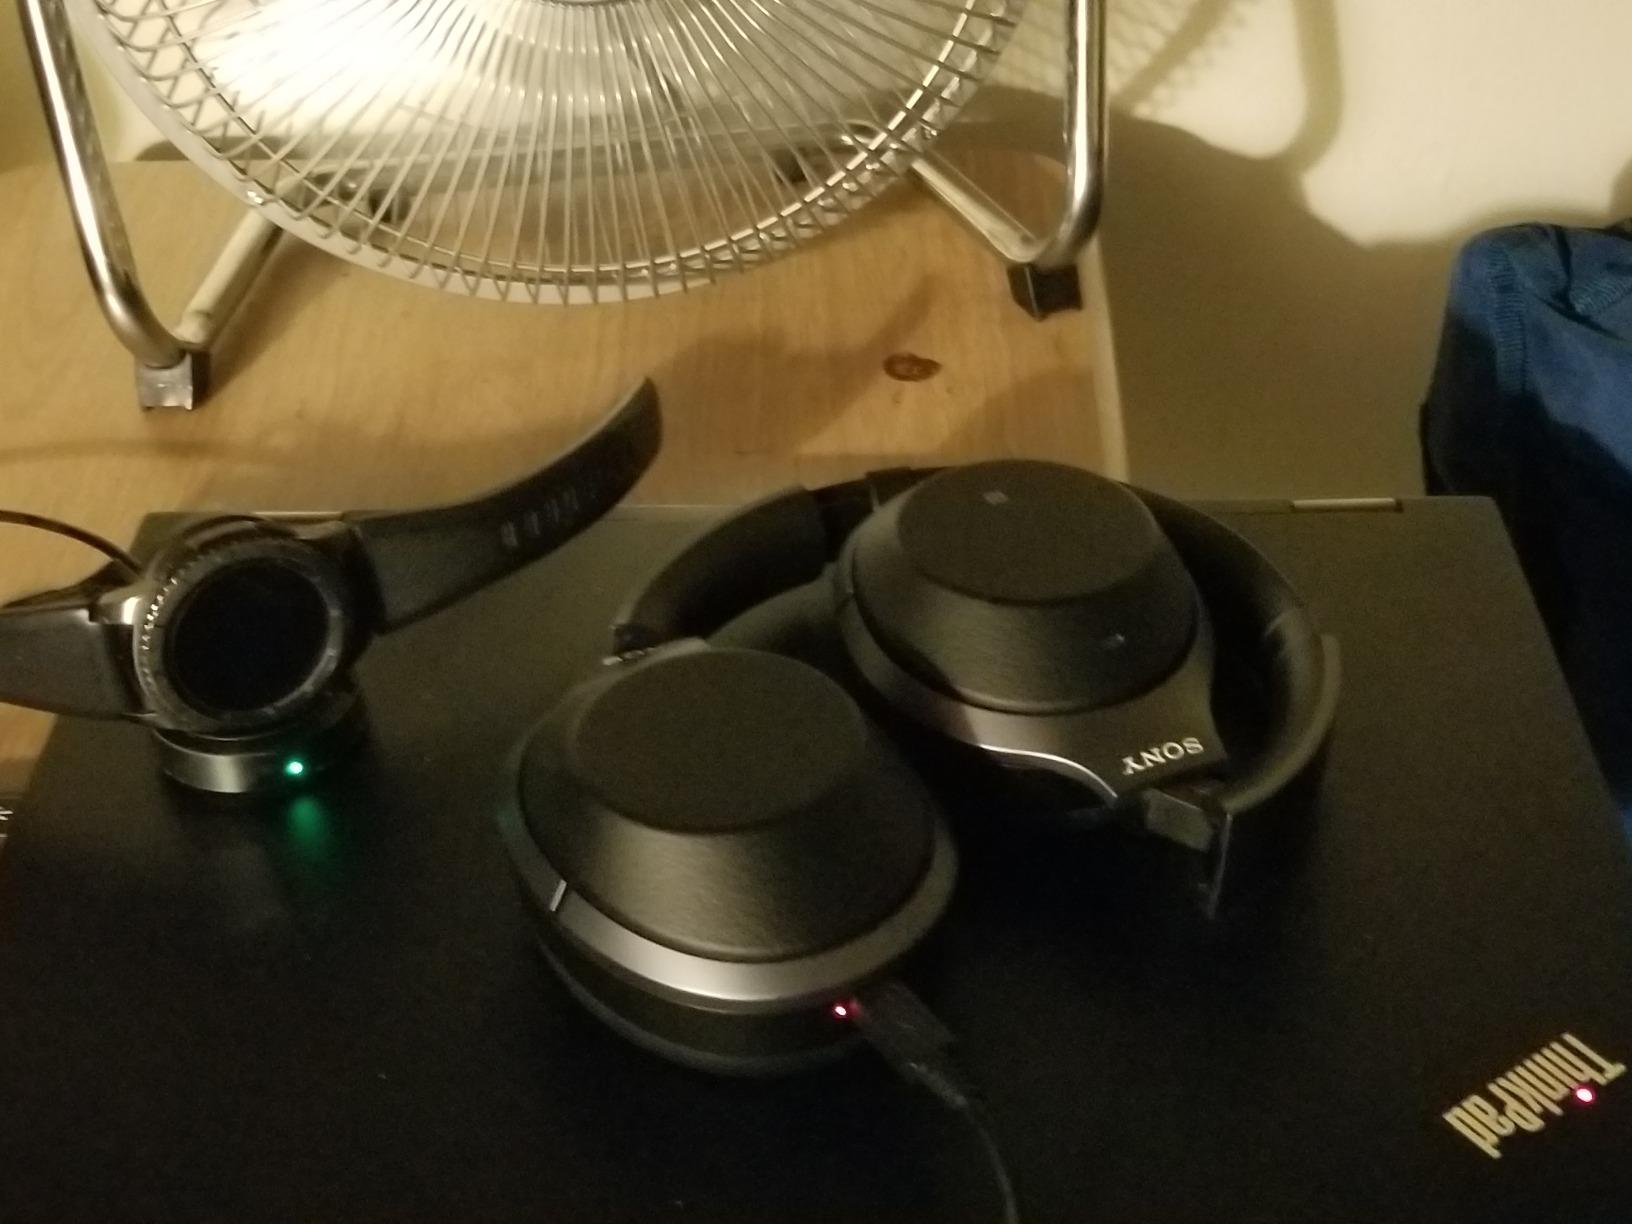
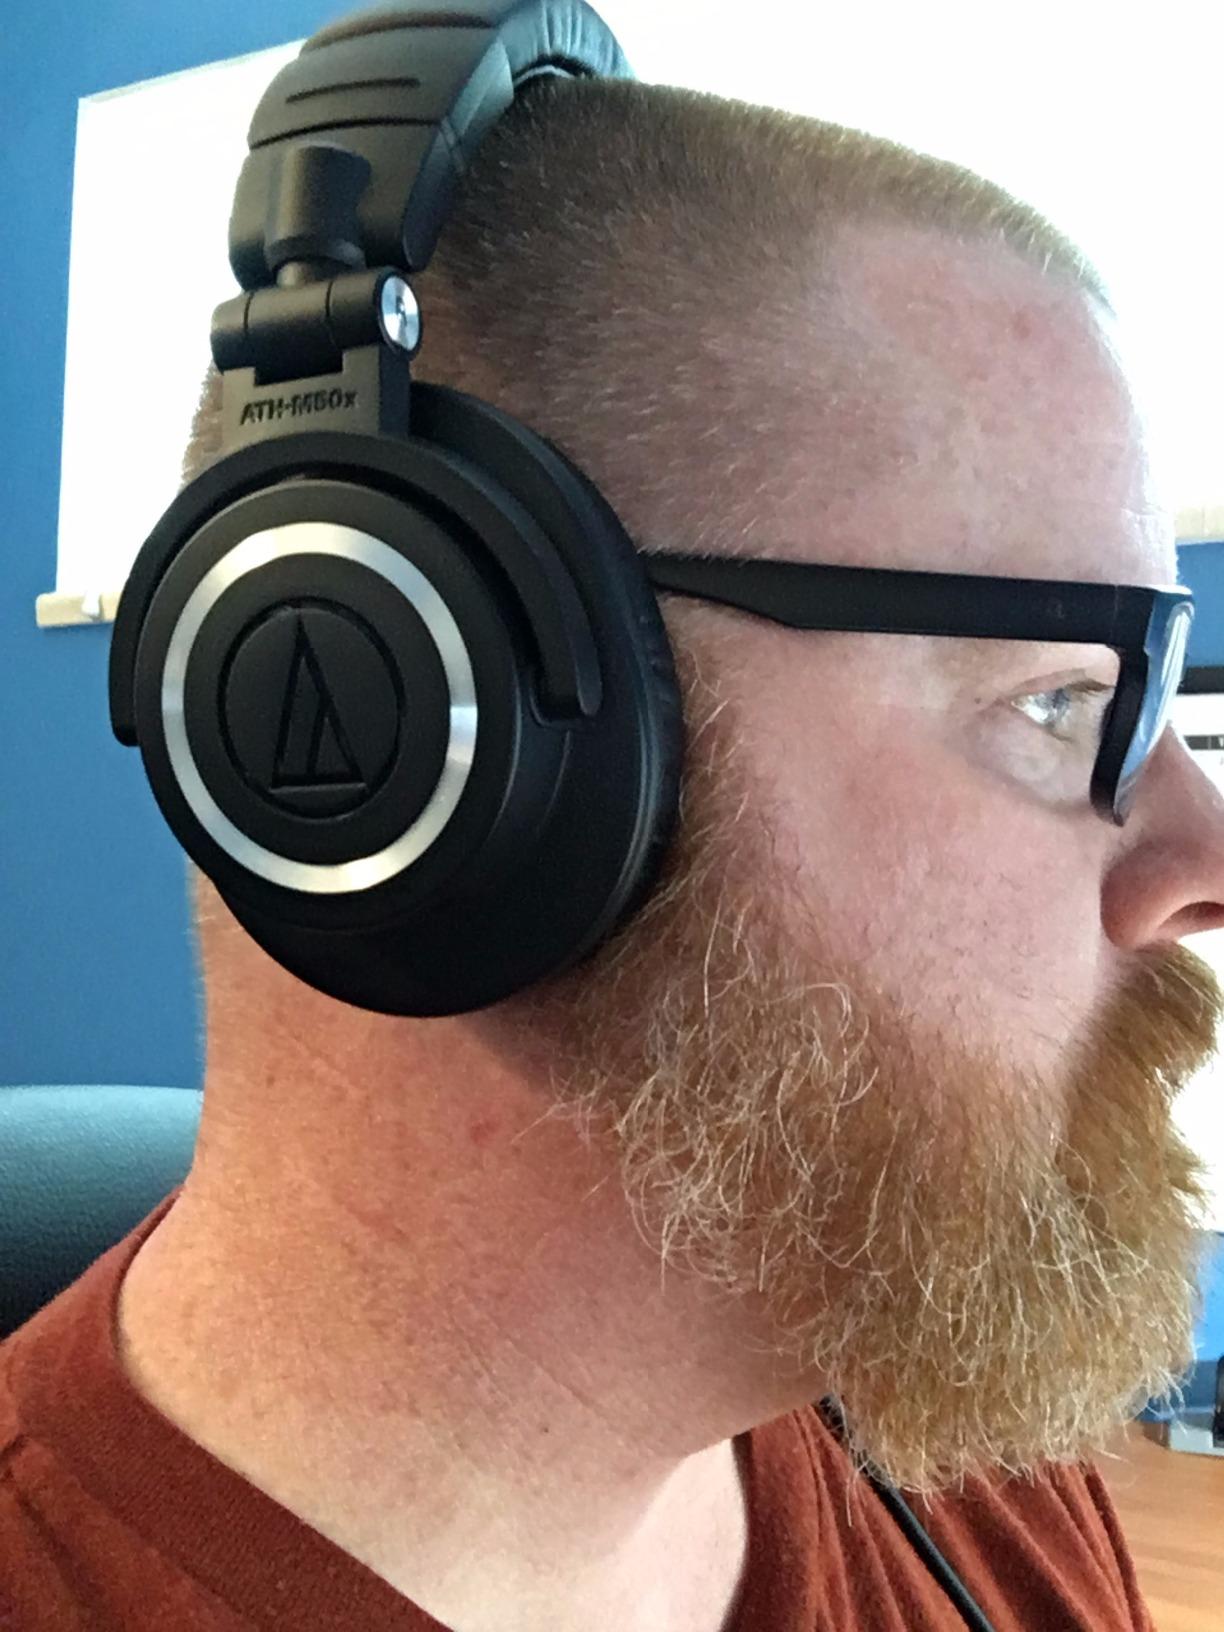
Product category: headphones
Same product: no